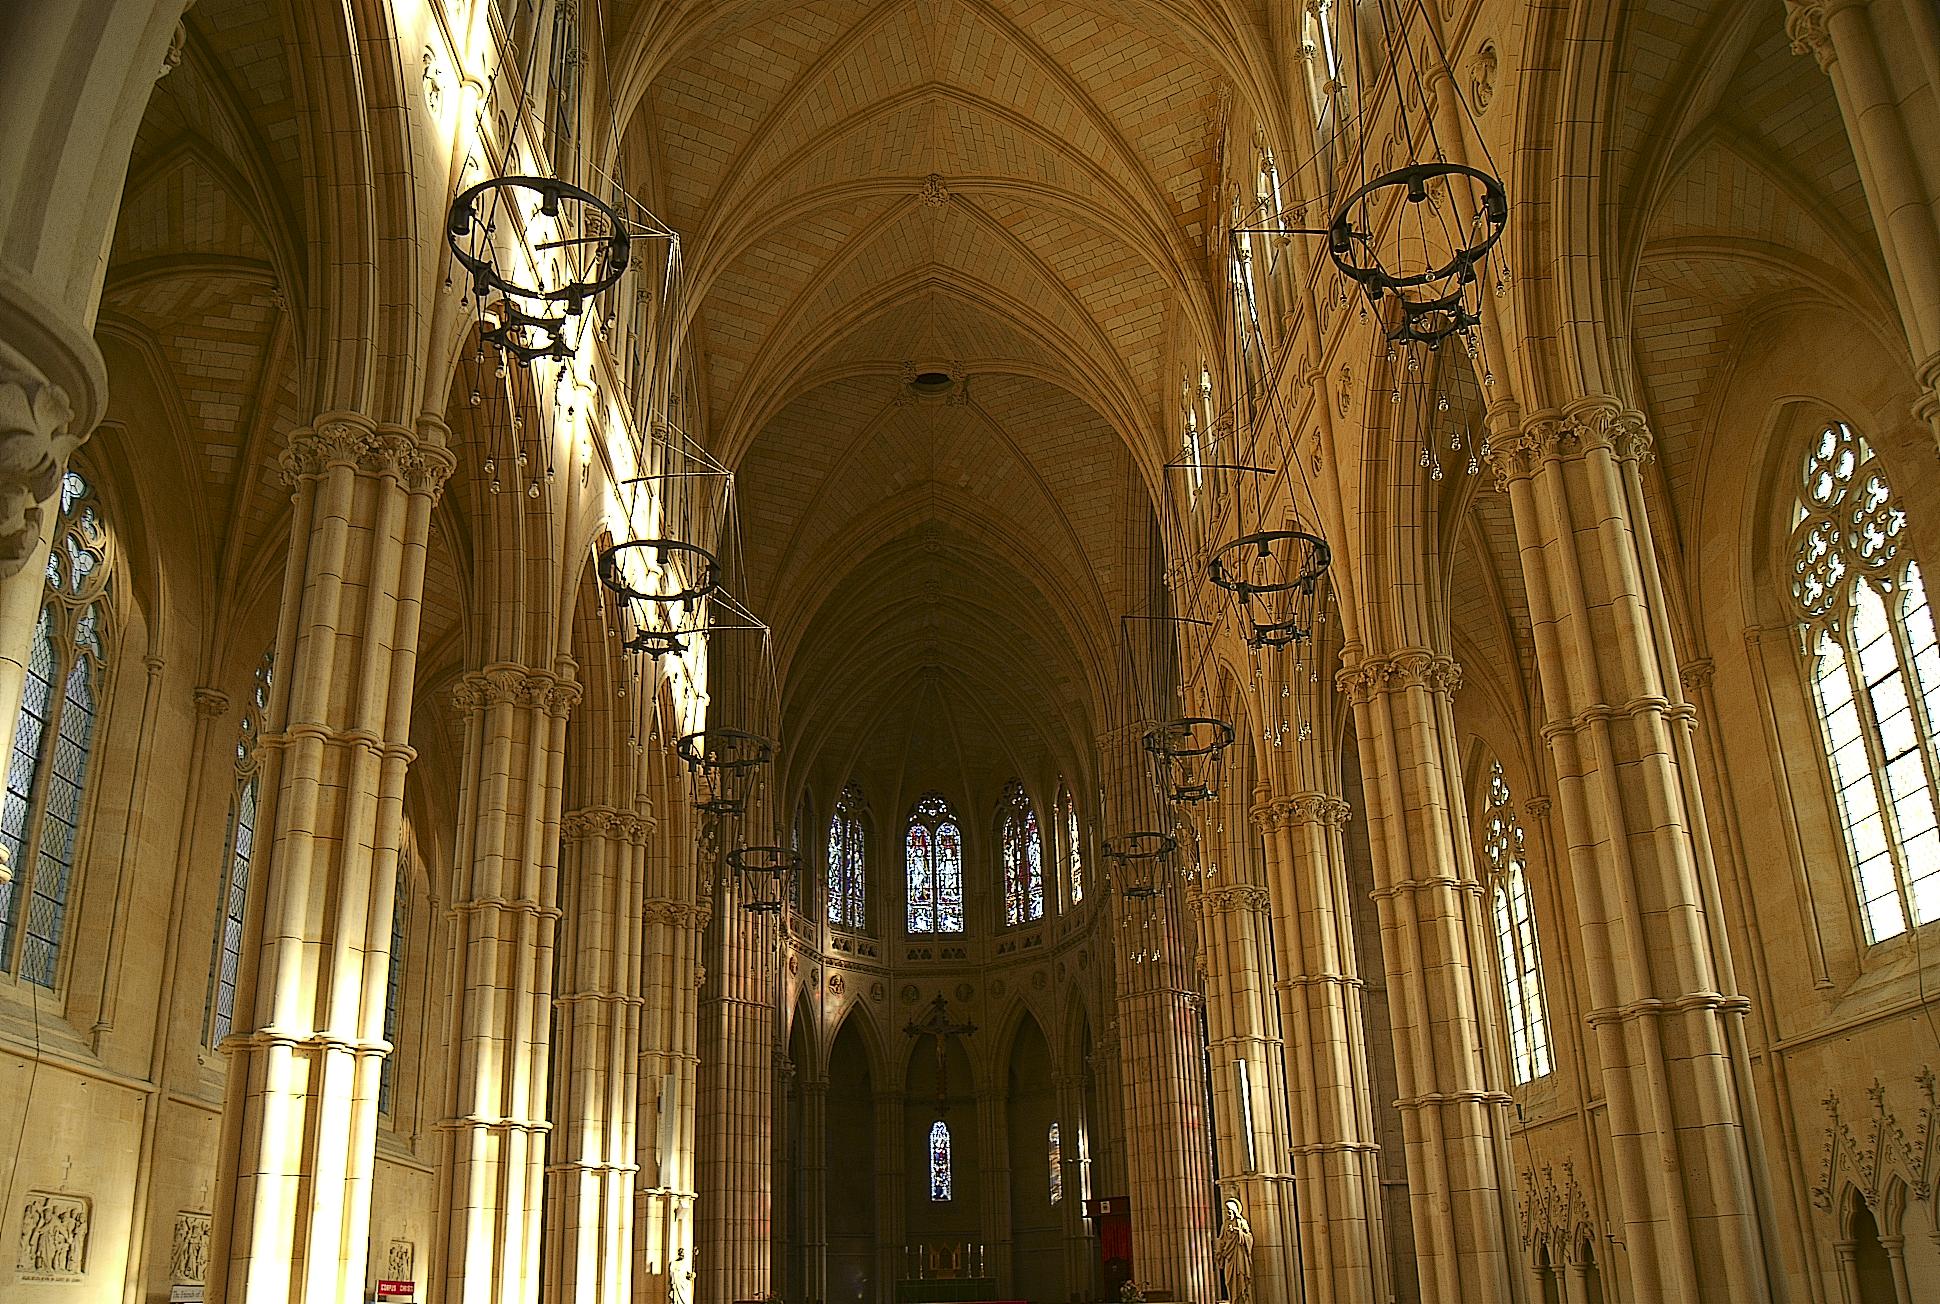
architecture, photography, interior, building, stone, travel, europe, tower, church, cathedral, chapel, gothic, place of worship, uk, england, south, catholic, french, spire, arches, monastery, symmetry, greatbritain, synagogue, sony, abbey, romancatholic, basilica, arundel, october, views, victorian, sussex, southeast, westsussex, gothic architecture, ancient history, byzantine architecture